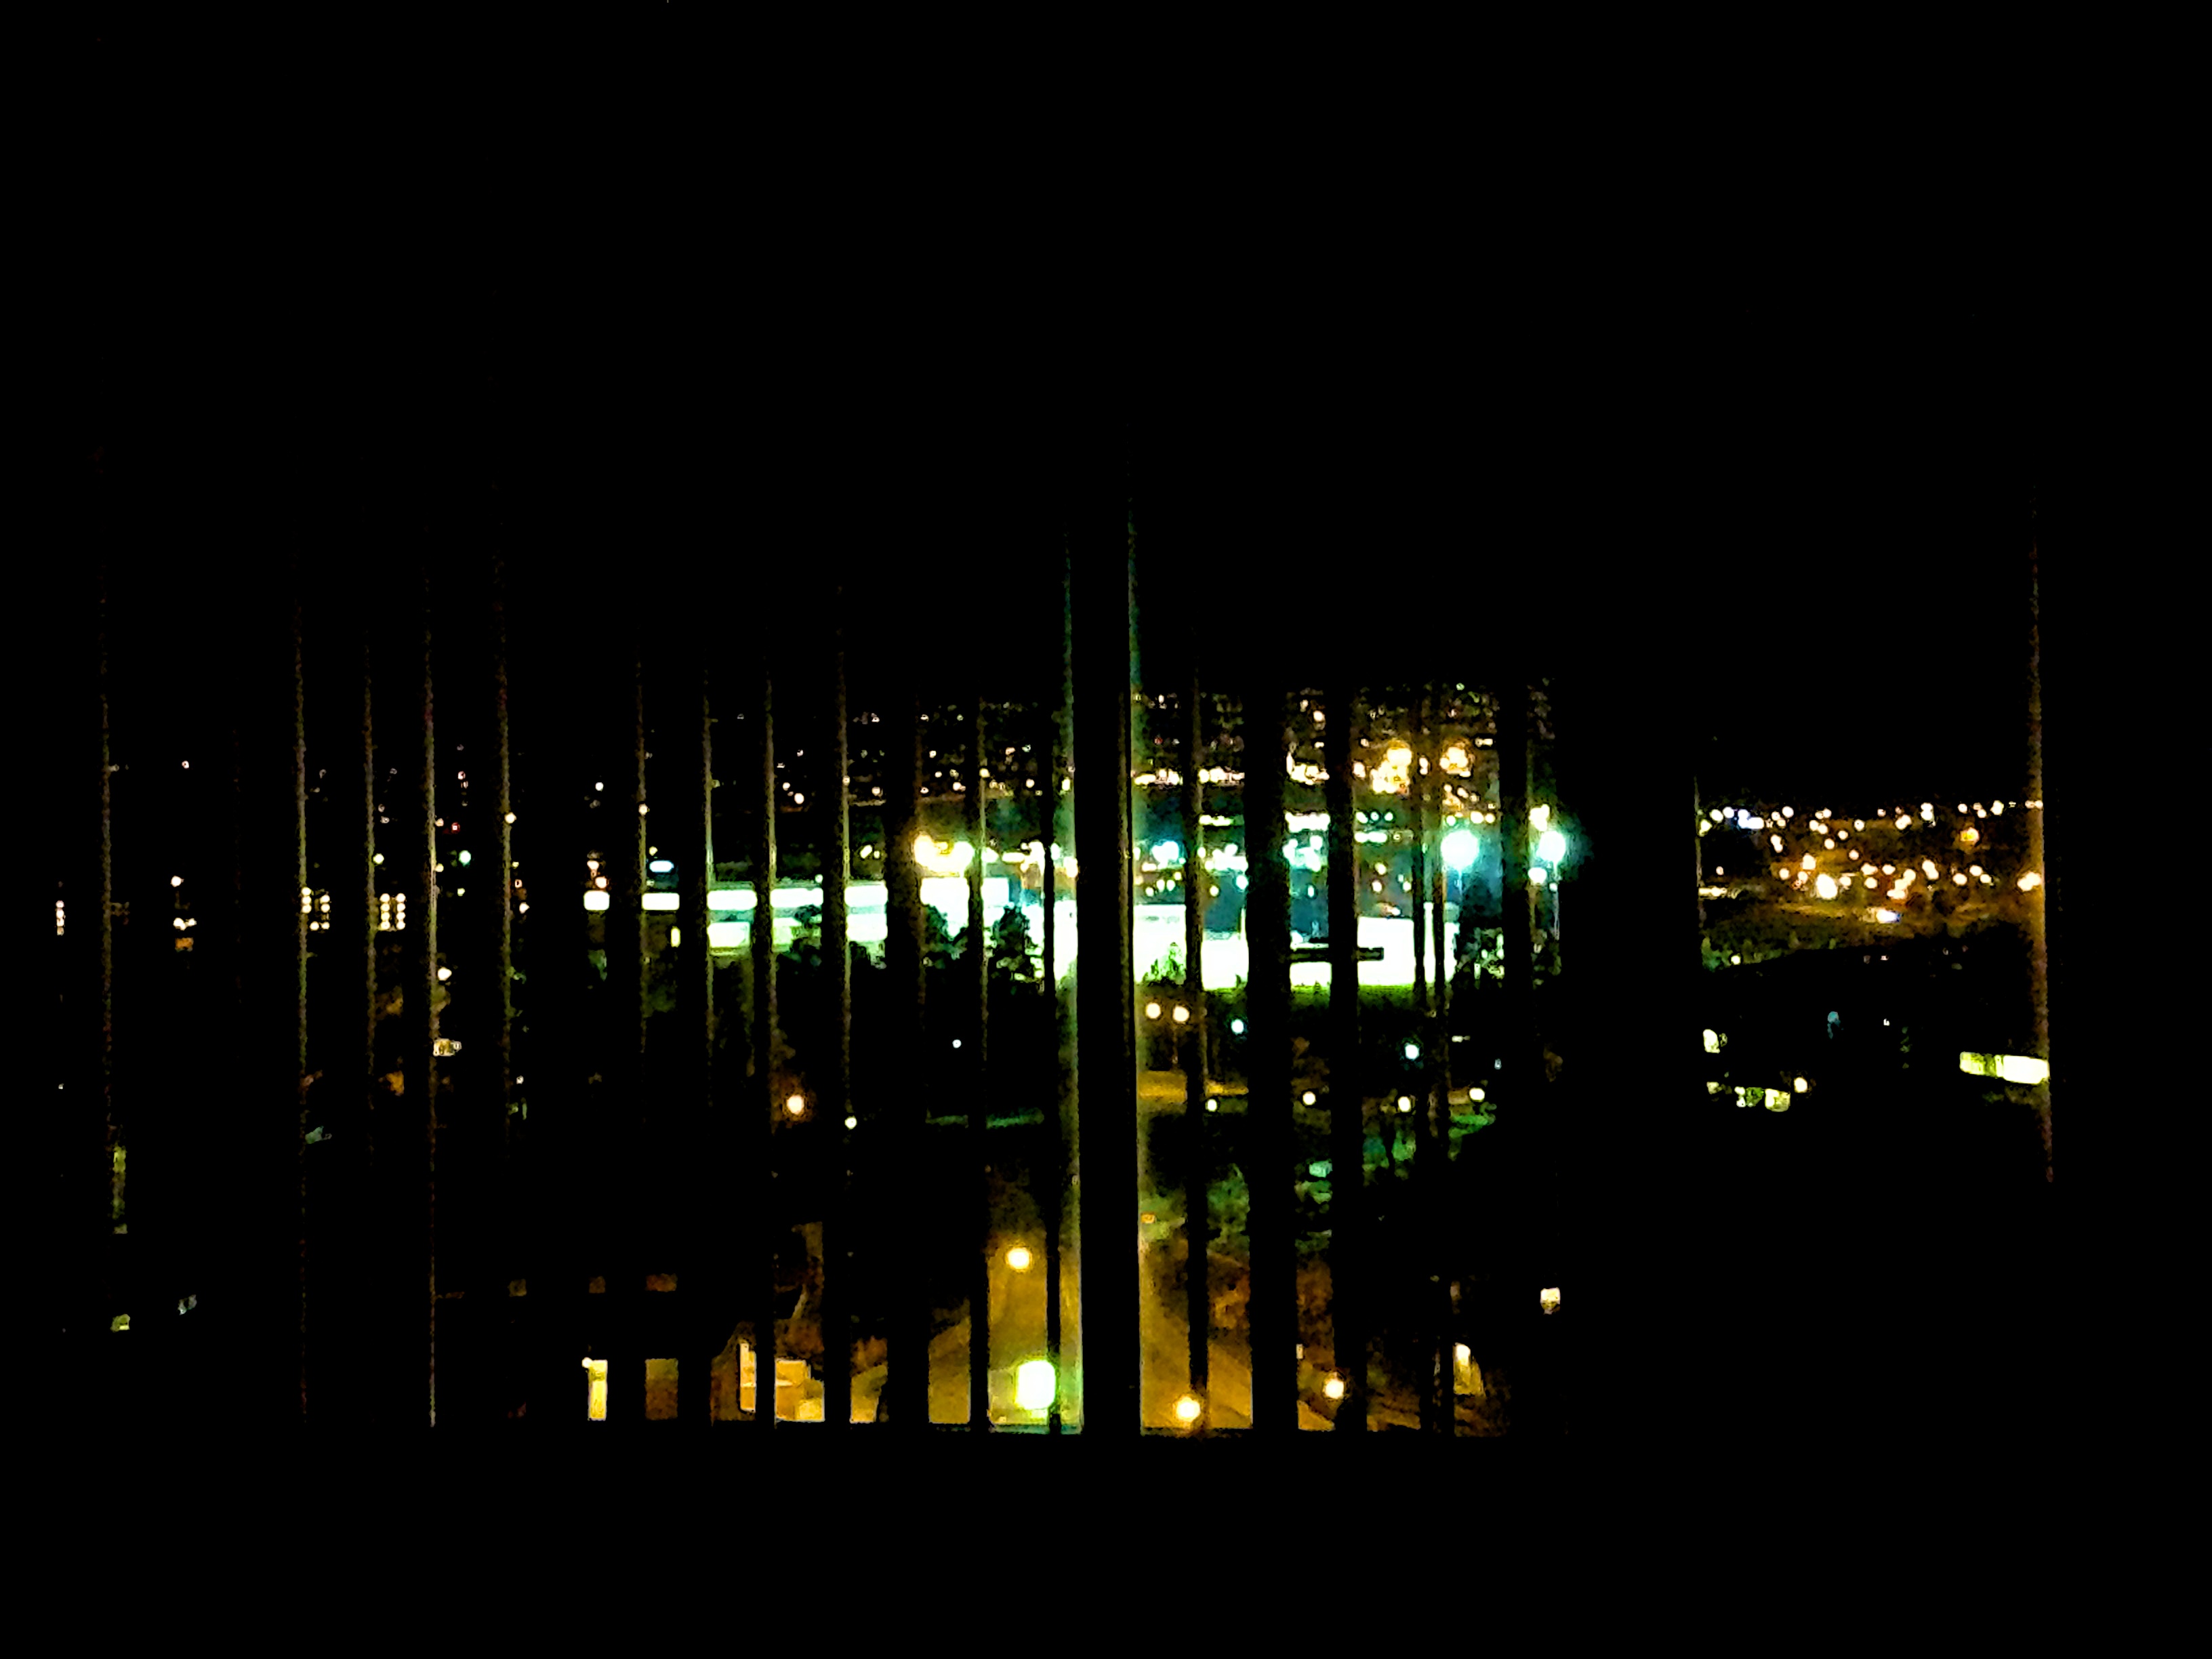
light, skyline, night, cityscape, dusk, evening, reflection, darkness, street light, lighting